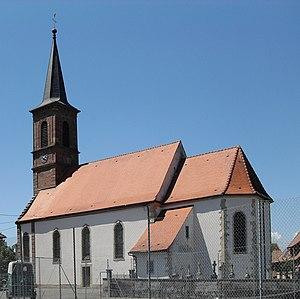
L'église Saint-Sylvestre d'Altenach
Altenach [altənax] est une commune française située dans le département du Haut-Rhin, en région Grand Est.